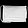
Label: Bag